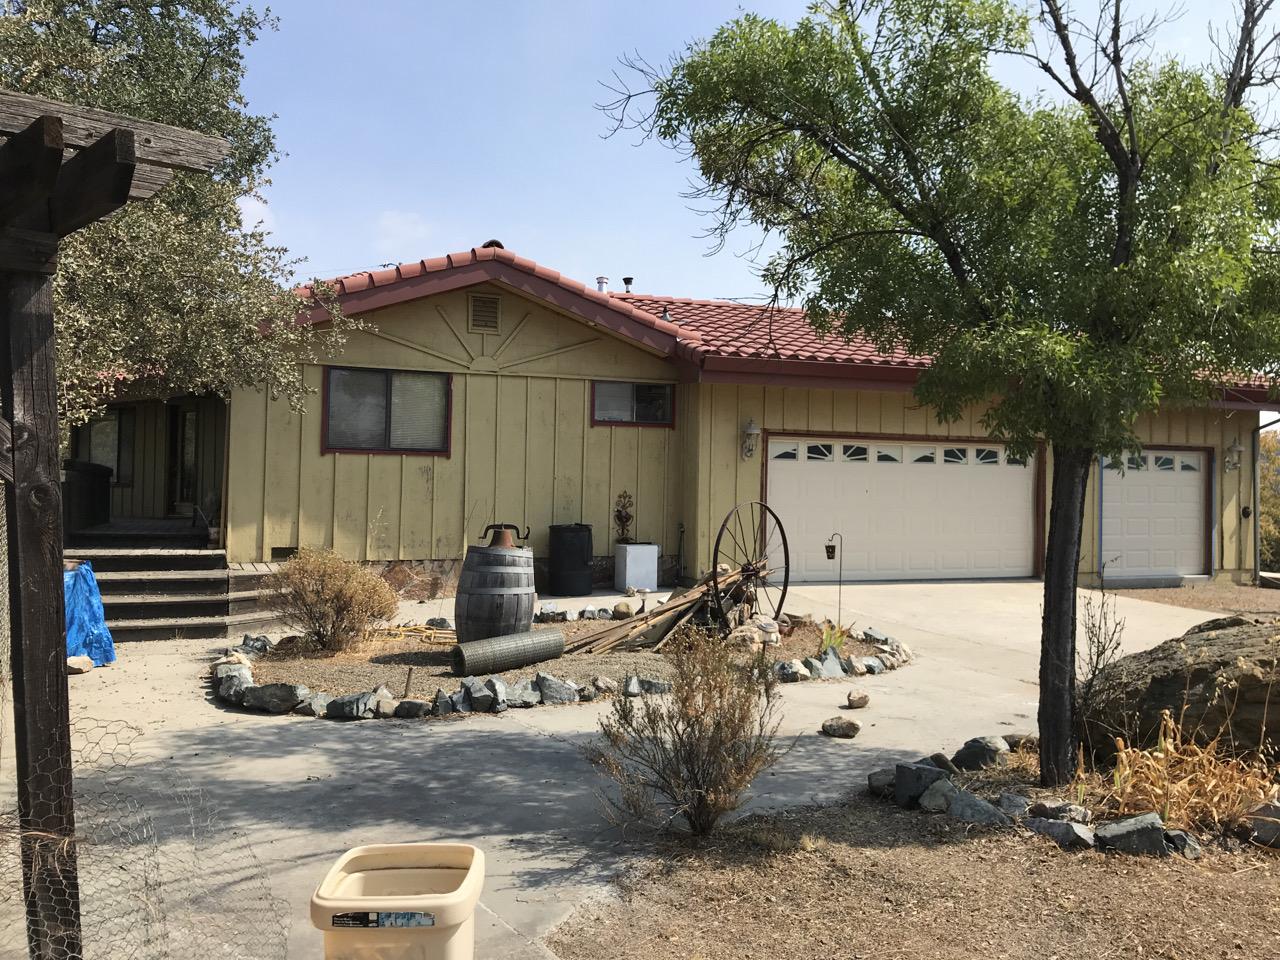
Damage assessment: no_damage